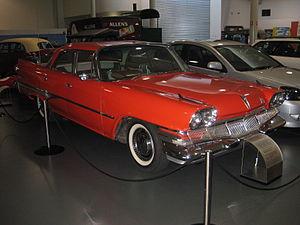
La Dodge Phoenix est une automobile qui a été produite par Chrysler Australie de 1960 à 1972.